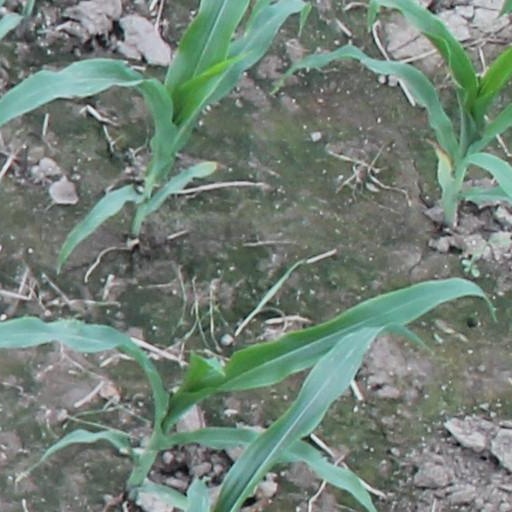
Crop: maize; corn